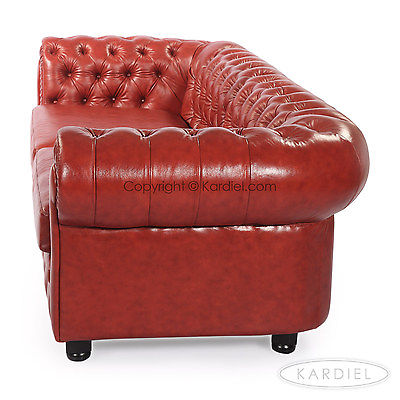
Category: sofa